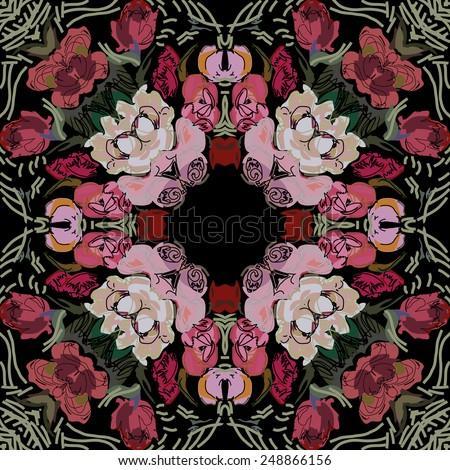
circular seamless pattern of colored floral motif , leaves , spots on a black background .